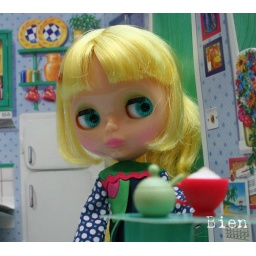
Sarah found this lovely Sindy cardboard house on the fleemarket!Loulou wears a new dress by me and vintage boots.